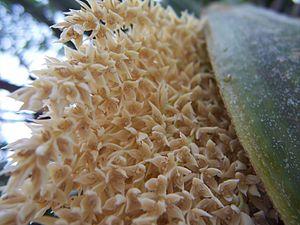
Phoenix roebelenii, le Dattier du Mékong ou Dattier nain est une espèce de palmier appartenant au genre Phoenix et à la famille des Arécacées. L'espèce est indigène des bords du Mékong, principalement au Laos et en Thaïlande.